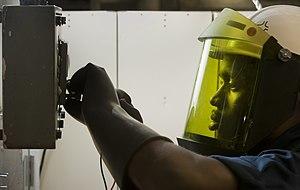
Un écran facial, élément d'équipement de protection individuel qui cherche à protéger le visage du porteur d'un danger tel qu'un projectile, un débris routier ou une projection chimique, ou d'éléments infectieux.